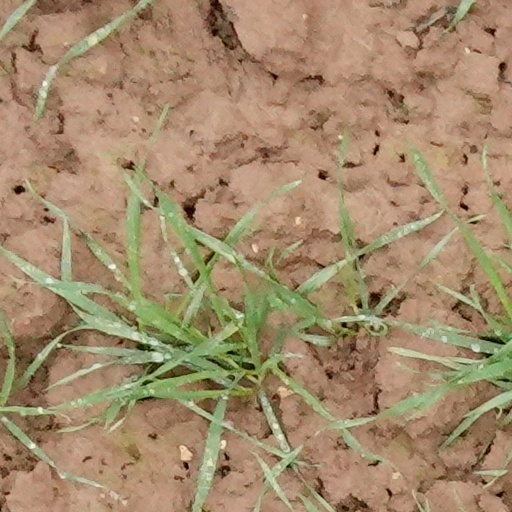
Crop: wheat